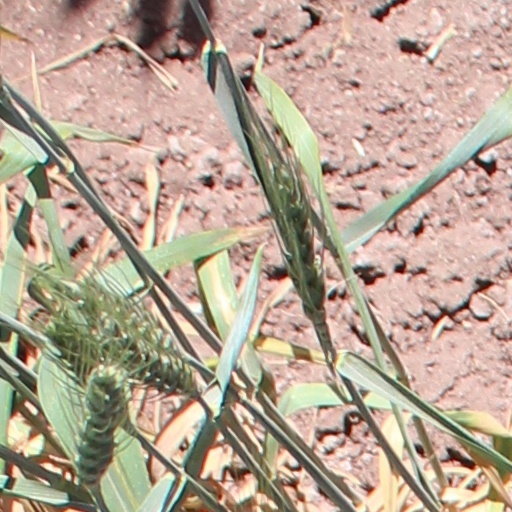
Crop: wheat